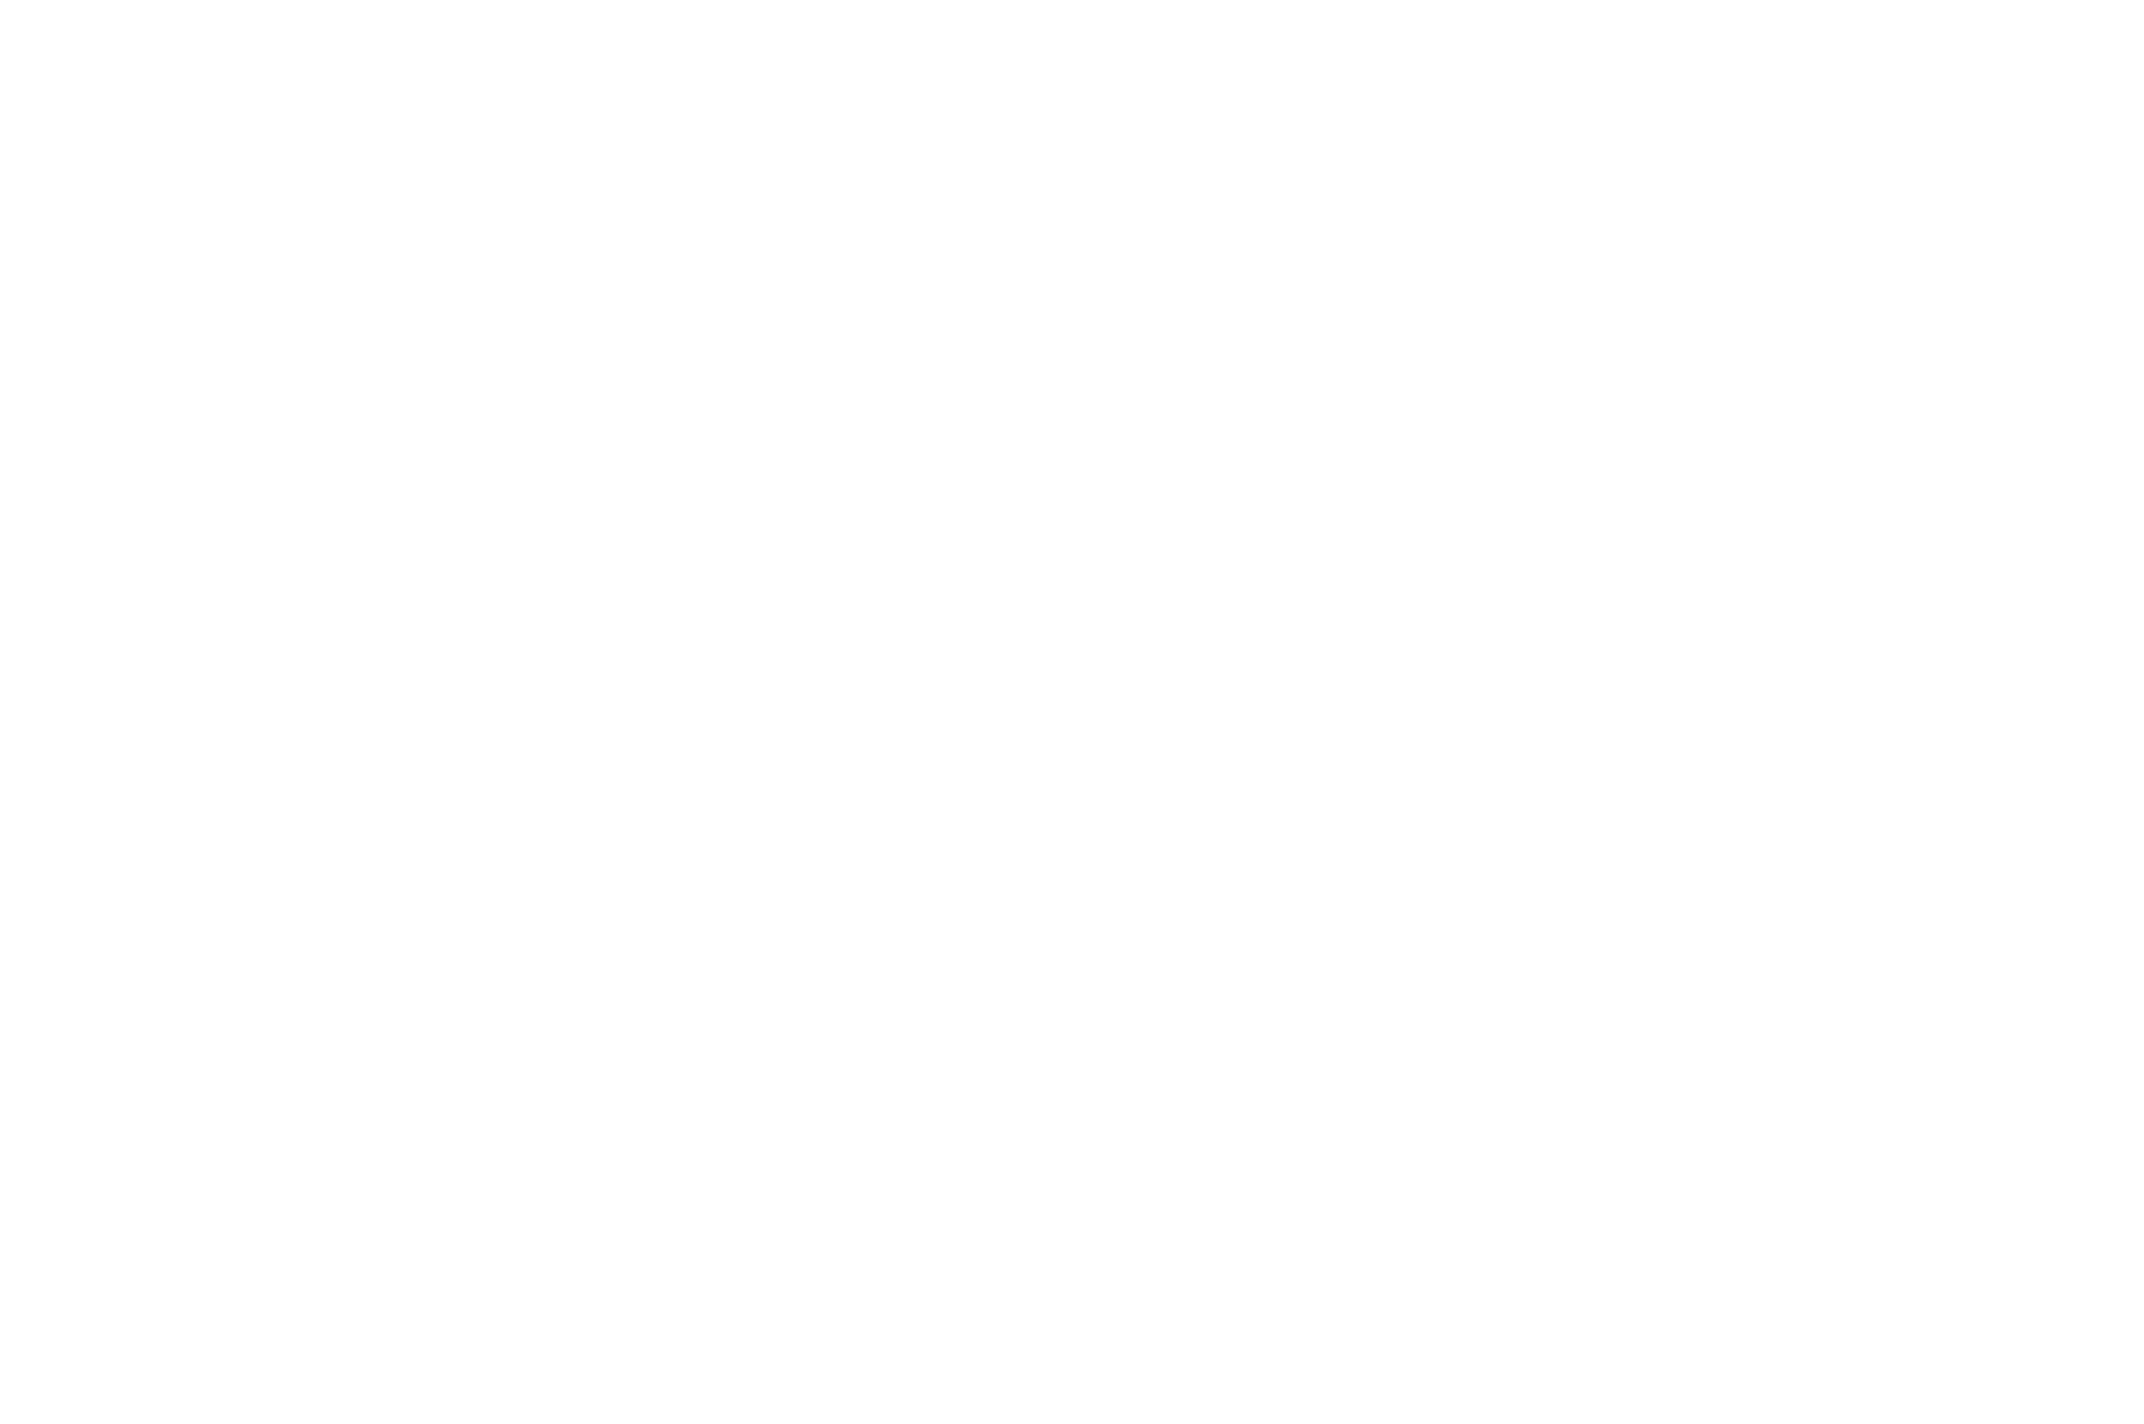
line, product